List of birds of Kenya

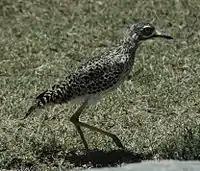
The spotted thick-knee is often heard and seen at night.

The thick-knees are a group of waders found worldwide within the tropical zone, with some species also breeding in temperate Europe and Australia. They are medium to large waders with strong black or yellow-black bills, large yellow eyes, and cryptic plumage. Despite being classed as waders, most species have a preference for arid or semi-arid habitats.